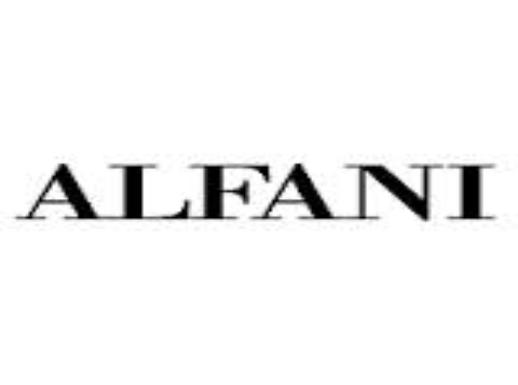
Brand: Alfani
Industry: Clothes